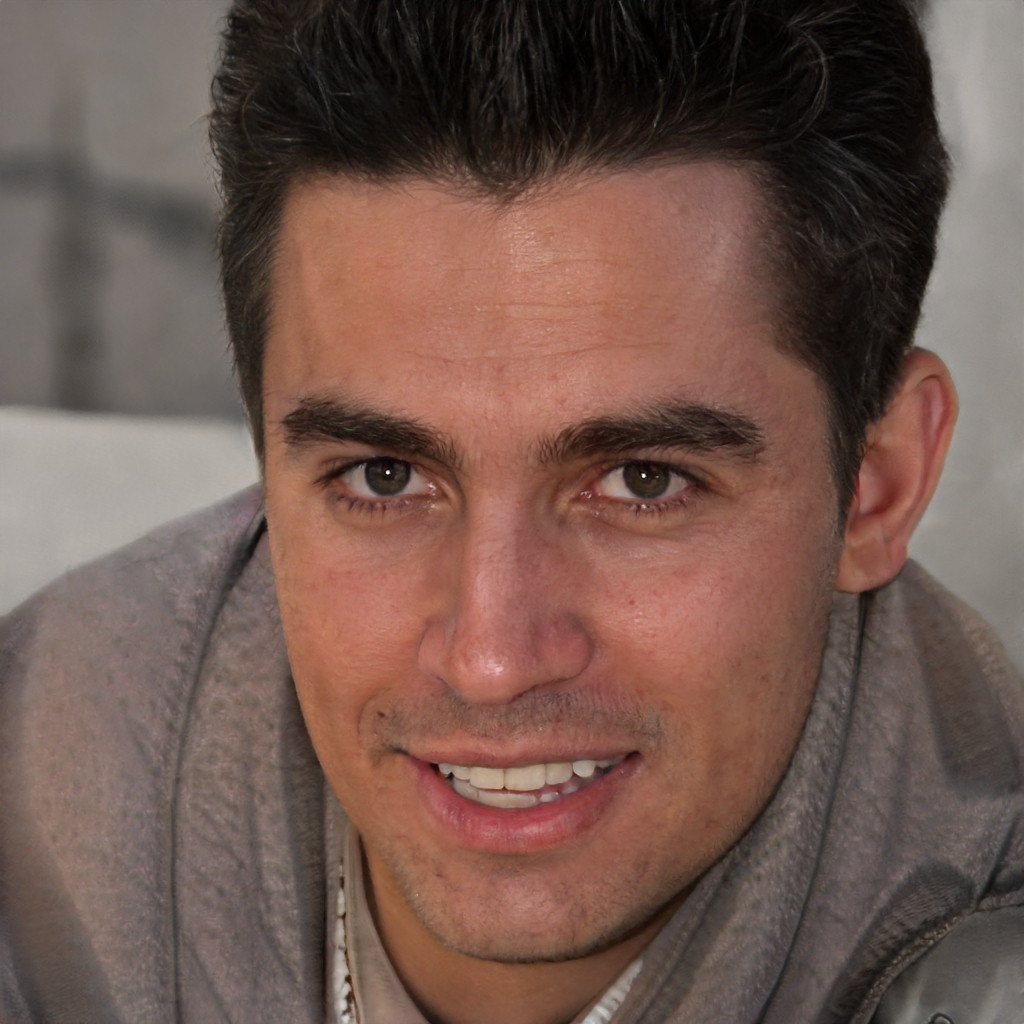
Gender: Male